Rose Strunsky Lorwin

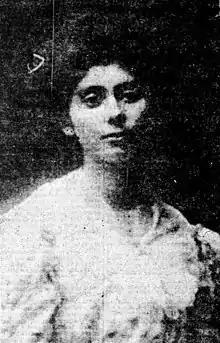
Rose Strunsky

Rose Strunsky Lorwin (1884, Russia – 1963, New York City) was a Jewish Russian-American translator and socialist based in New York City.